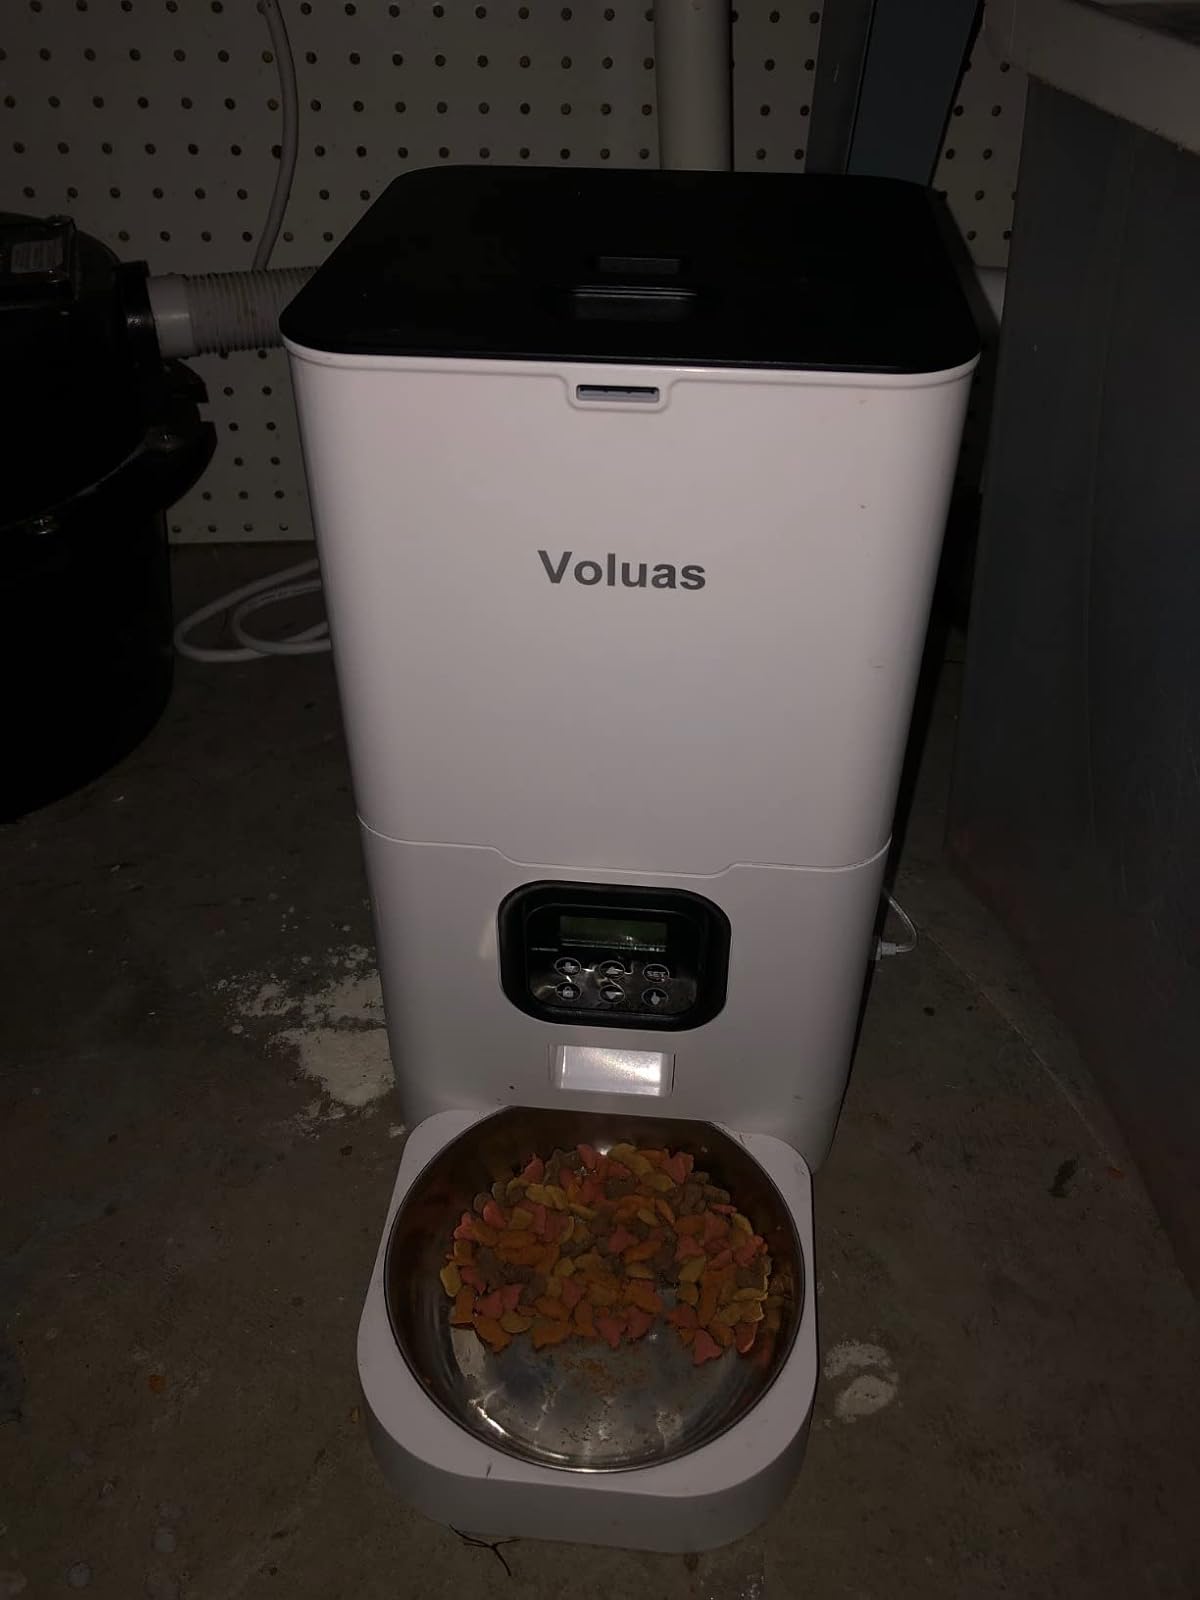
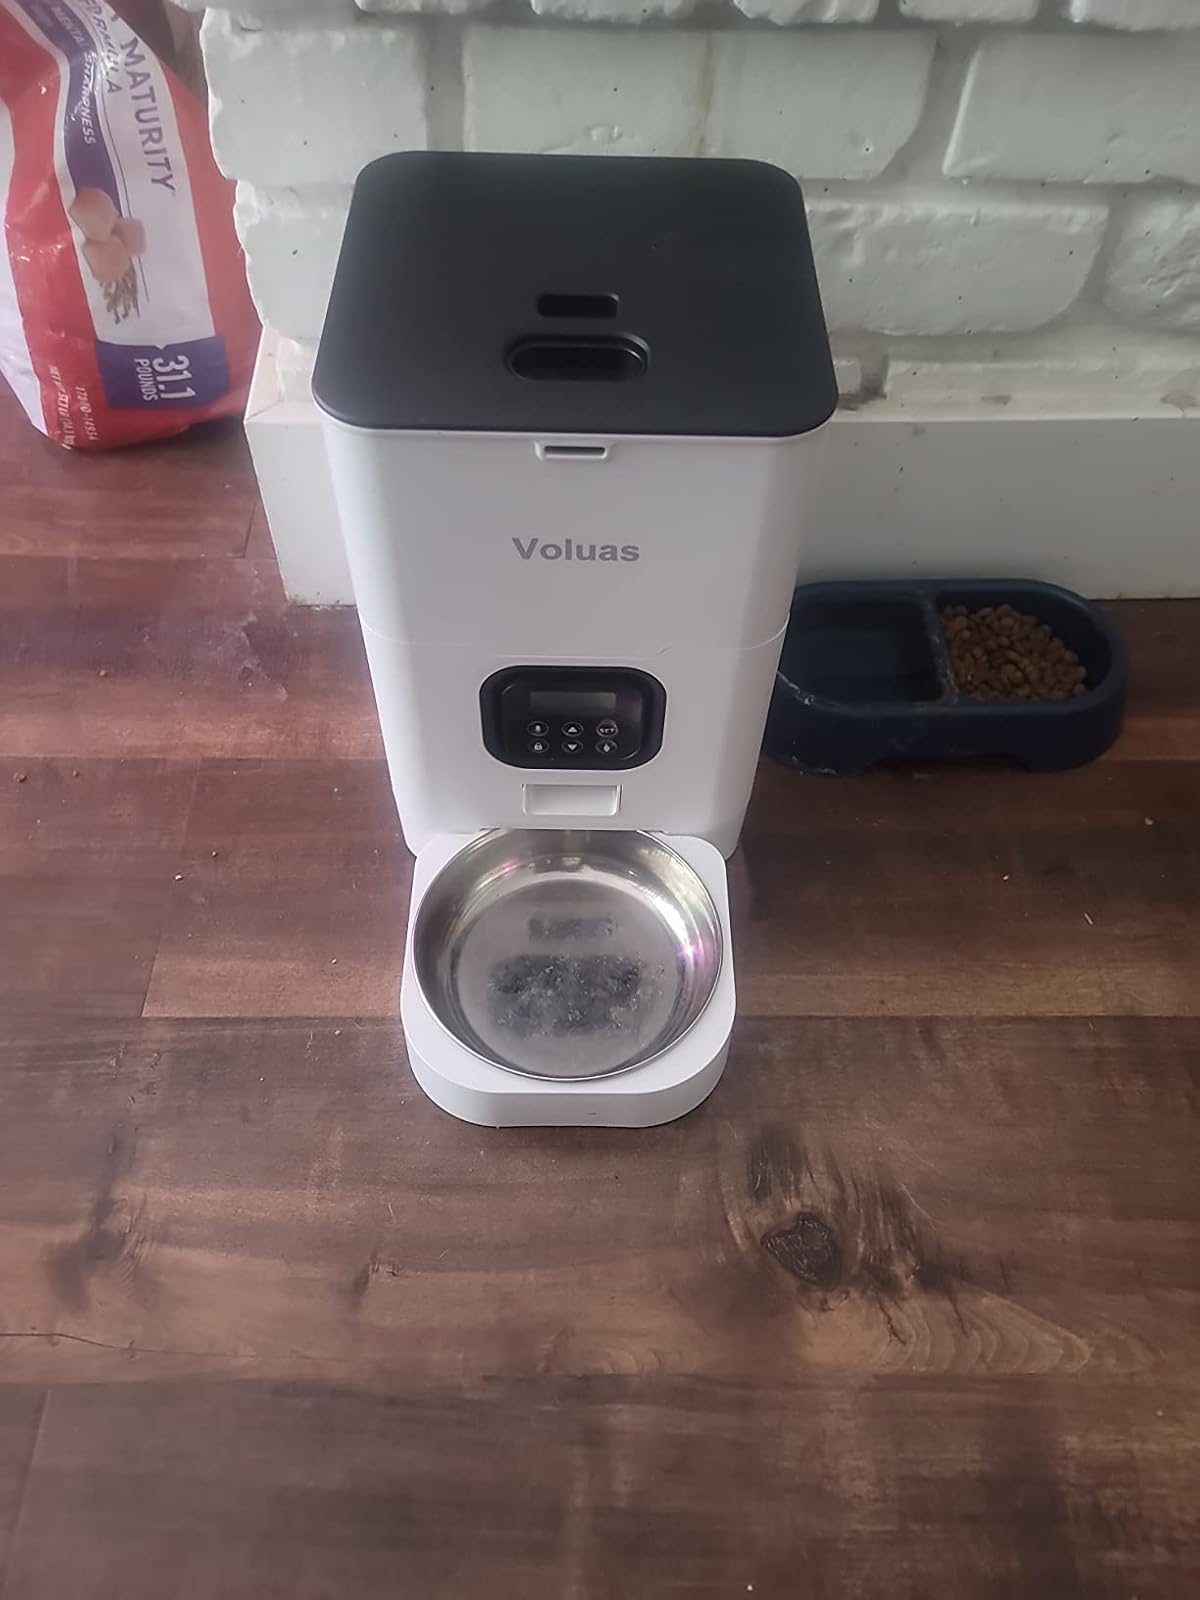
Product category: items_feeder
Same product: yes